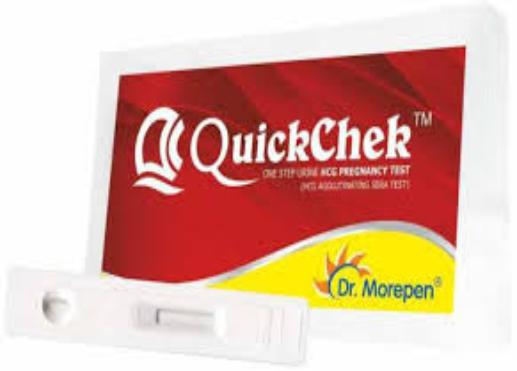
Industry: Food